Leo Docherty

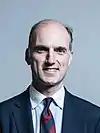
Docherty in 2017

Docherty unsuccessfully applied to be the Conservative candidate for the Labour Party held Oxford East constituency in 2014.